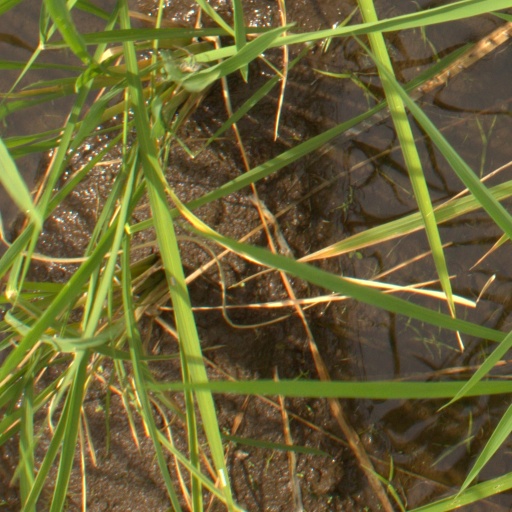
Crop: rice